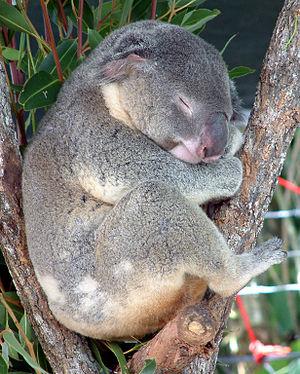
Koala (Phascolarctos cinereus) dans un parc de Cairns (Australie).